Standard Chinese

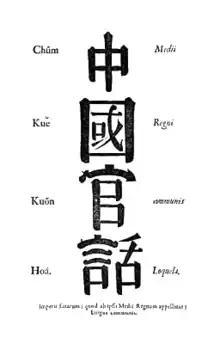
"Zhongguo Guanhua", or ('Middle Kingdom's Common Speech'), used on the frontispiece of an early Chinese grammar published by Étienne Fourmont (with Arcadio Huang) in 1742

The term "Guanhua" was used during the Ming (1368–1644) and Qing (1644–1912) dynasties to refer to the lingua franca spoken within the imperial courts. The term "Mandarin" is borrowed directly from the Portuguese word , in turn derived from the Sanskrit word ('minister')—and was initially used to refer to Chinese scholar-officials. The Portuguese then began referring to "Guanhua" as "the language of the mandarins".